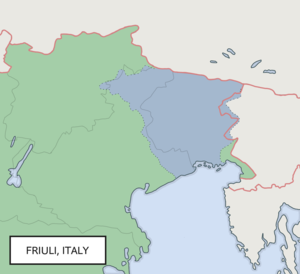
Friuli
Friûl in Europe
Friuli er et område i Italien som er en del af regionen Friuli-Venezia Giulia og en mindre del af Veneto.